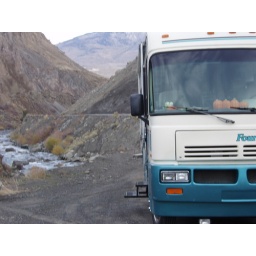
driving in yellow stone